Coventry

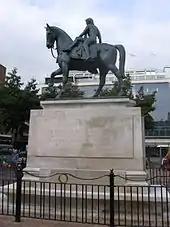
Statue of Lady Godiva

Historically, Coventry was the most important seat of ribbon-making in the UK. In this industry it competed locally with Norwich and Leicester and internationally with Saint-Étienne in France.